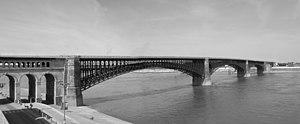
Theodore Cooper est un ingénieur civil américain né à Coopers Plains, comté de Steuben le 13 janvier 1839, et mort à New York le 24 août 1919.